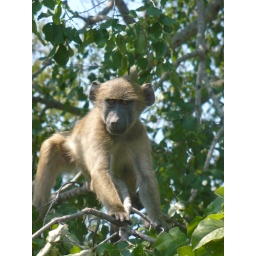
monkey in the tree